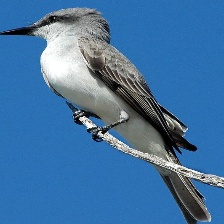
Species: GRAY KINGBIRD
Scientific name: TYRANNUS DOMINICENSIS